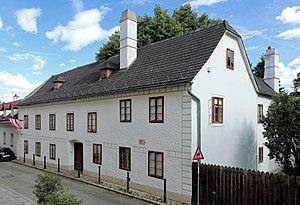
Le concert du nouvel an 2020 de l'orchestre philharmonique de Vienne, qui a eu lieu le 1ᵉʳ janvier 2020, est le 80ᵉ concert du nouvel an qui s'est tenu au Musikverein, à Vienne, en Autriche. Il est dirigé par le chef letton Andris Nelsons.